Sulley Muntari

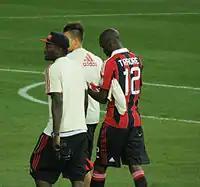

On 31 January 2012, Muntari joined AC Milan on loan. On 19 February 2012, Muntari scored his first goal as a Milan player on his debut, in a Serie A away match against Cesena, which Milan won 3–1. On 25 February 2012, with Milan leading 1–0 against Juventus, Muntari appeared to have doubled Milan's lead with a header from a cross by Urby Emanuelson, however the goal was not given by referee Paolo Tagliavento despite the ball crossing the line while being saved by Gianluigi Buffon; the match ended 1–1. On 2 May 2012, Muntari scored a goal against Atalanta in a game that ended 2–0, bringing Milan one point behind leaders Juventus. Juventus eventually went on to win the Serie A title that year, beating Milan to the "Scudetto" by four points.